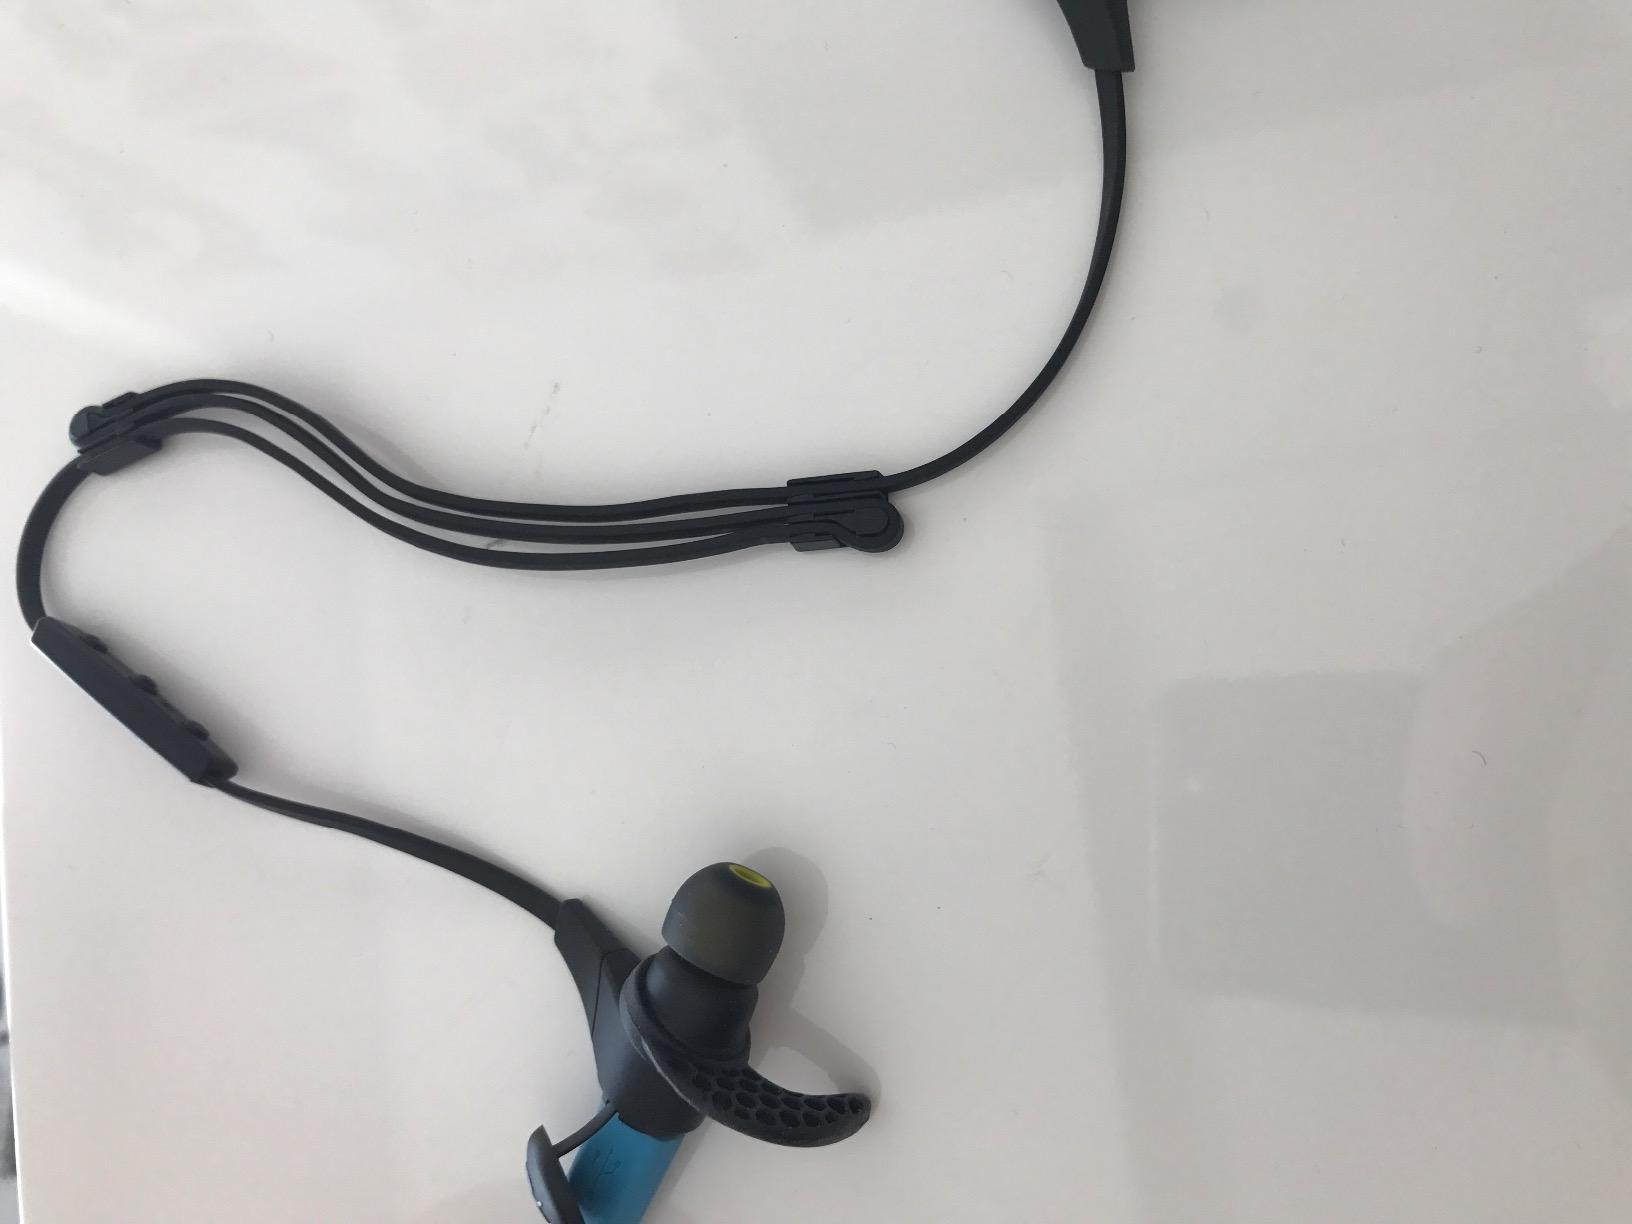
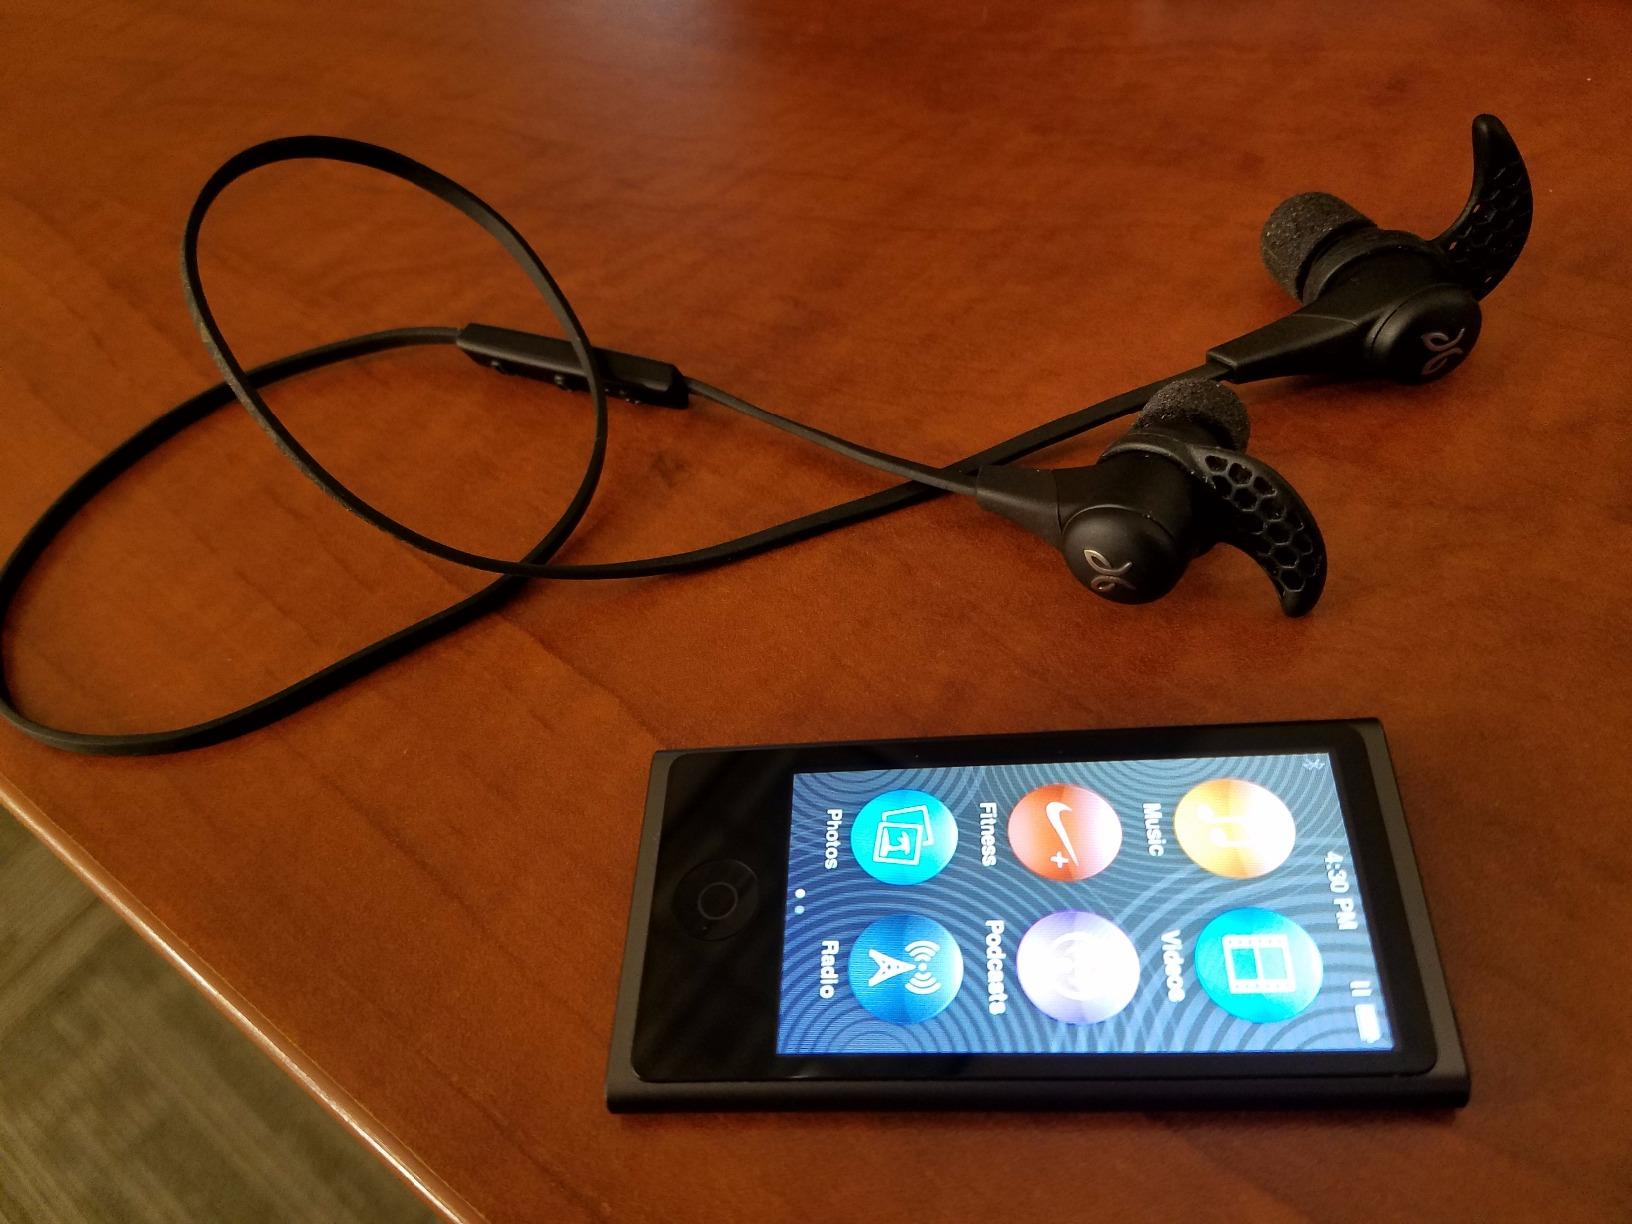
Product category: headphones
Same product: yes